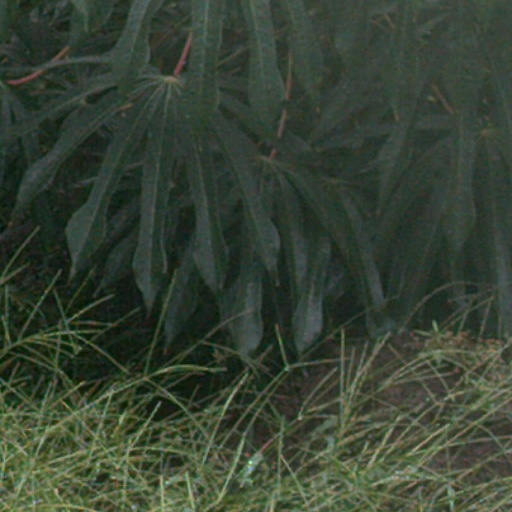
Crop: cassava